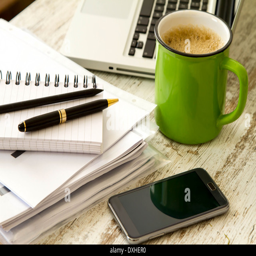
working with a pile of papers and a laptop